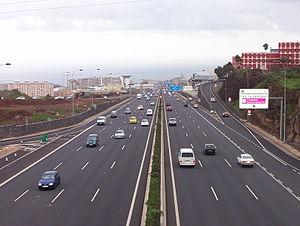
La TF-5 appelée aussi Autopista del Norte de Tenerife est une autoroute autonome appartenant aux îles Canaries qui est destinée à relier Santa Cruz de Tenerife au nord de l'île en longeant la côte ouest. En effet, elle permet de desservir toute la zone nord de l'île afin de desservir toutes les stations balnéaires de la côte. À l'heure actuelle, c'est l'autoroute qui supporte la densité de trafic la plus élevée des îles Canaries, avec des tronçons dans lesquels circulent environ 100 000 voitures par jour.